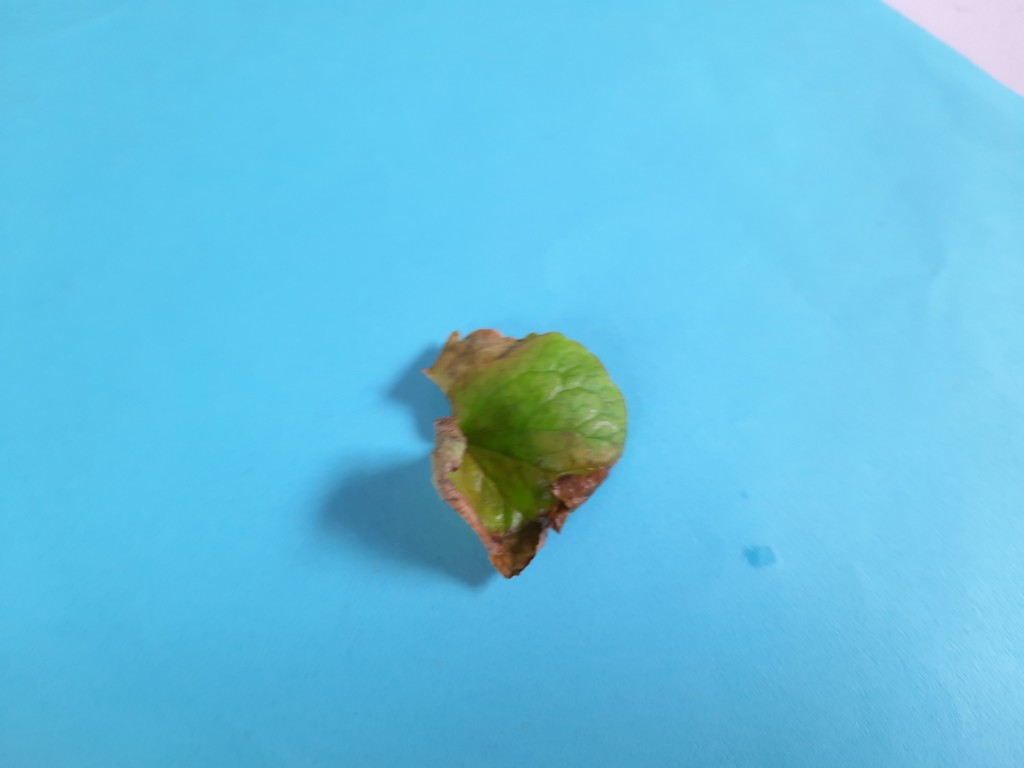
Label: Unhealthy